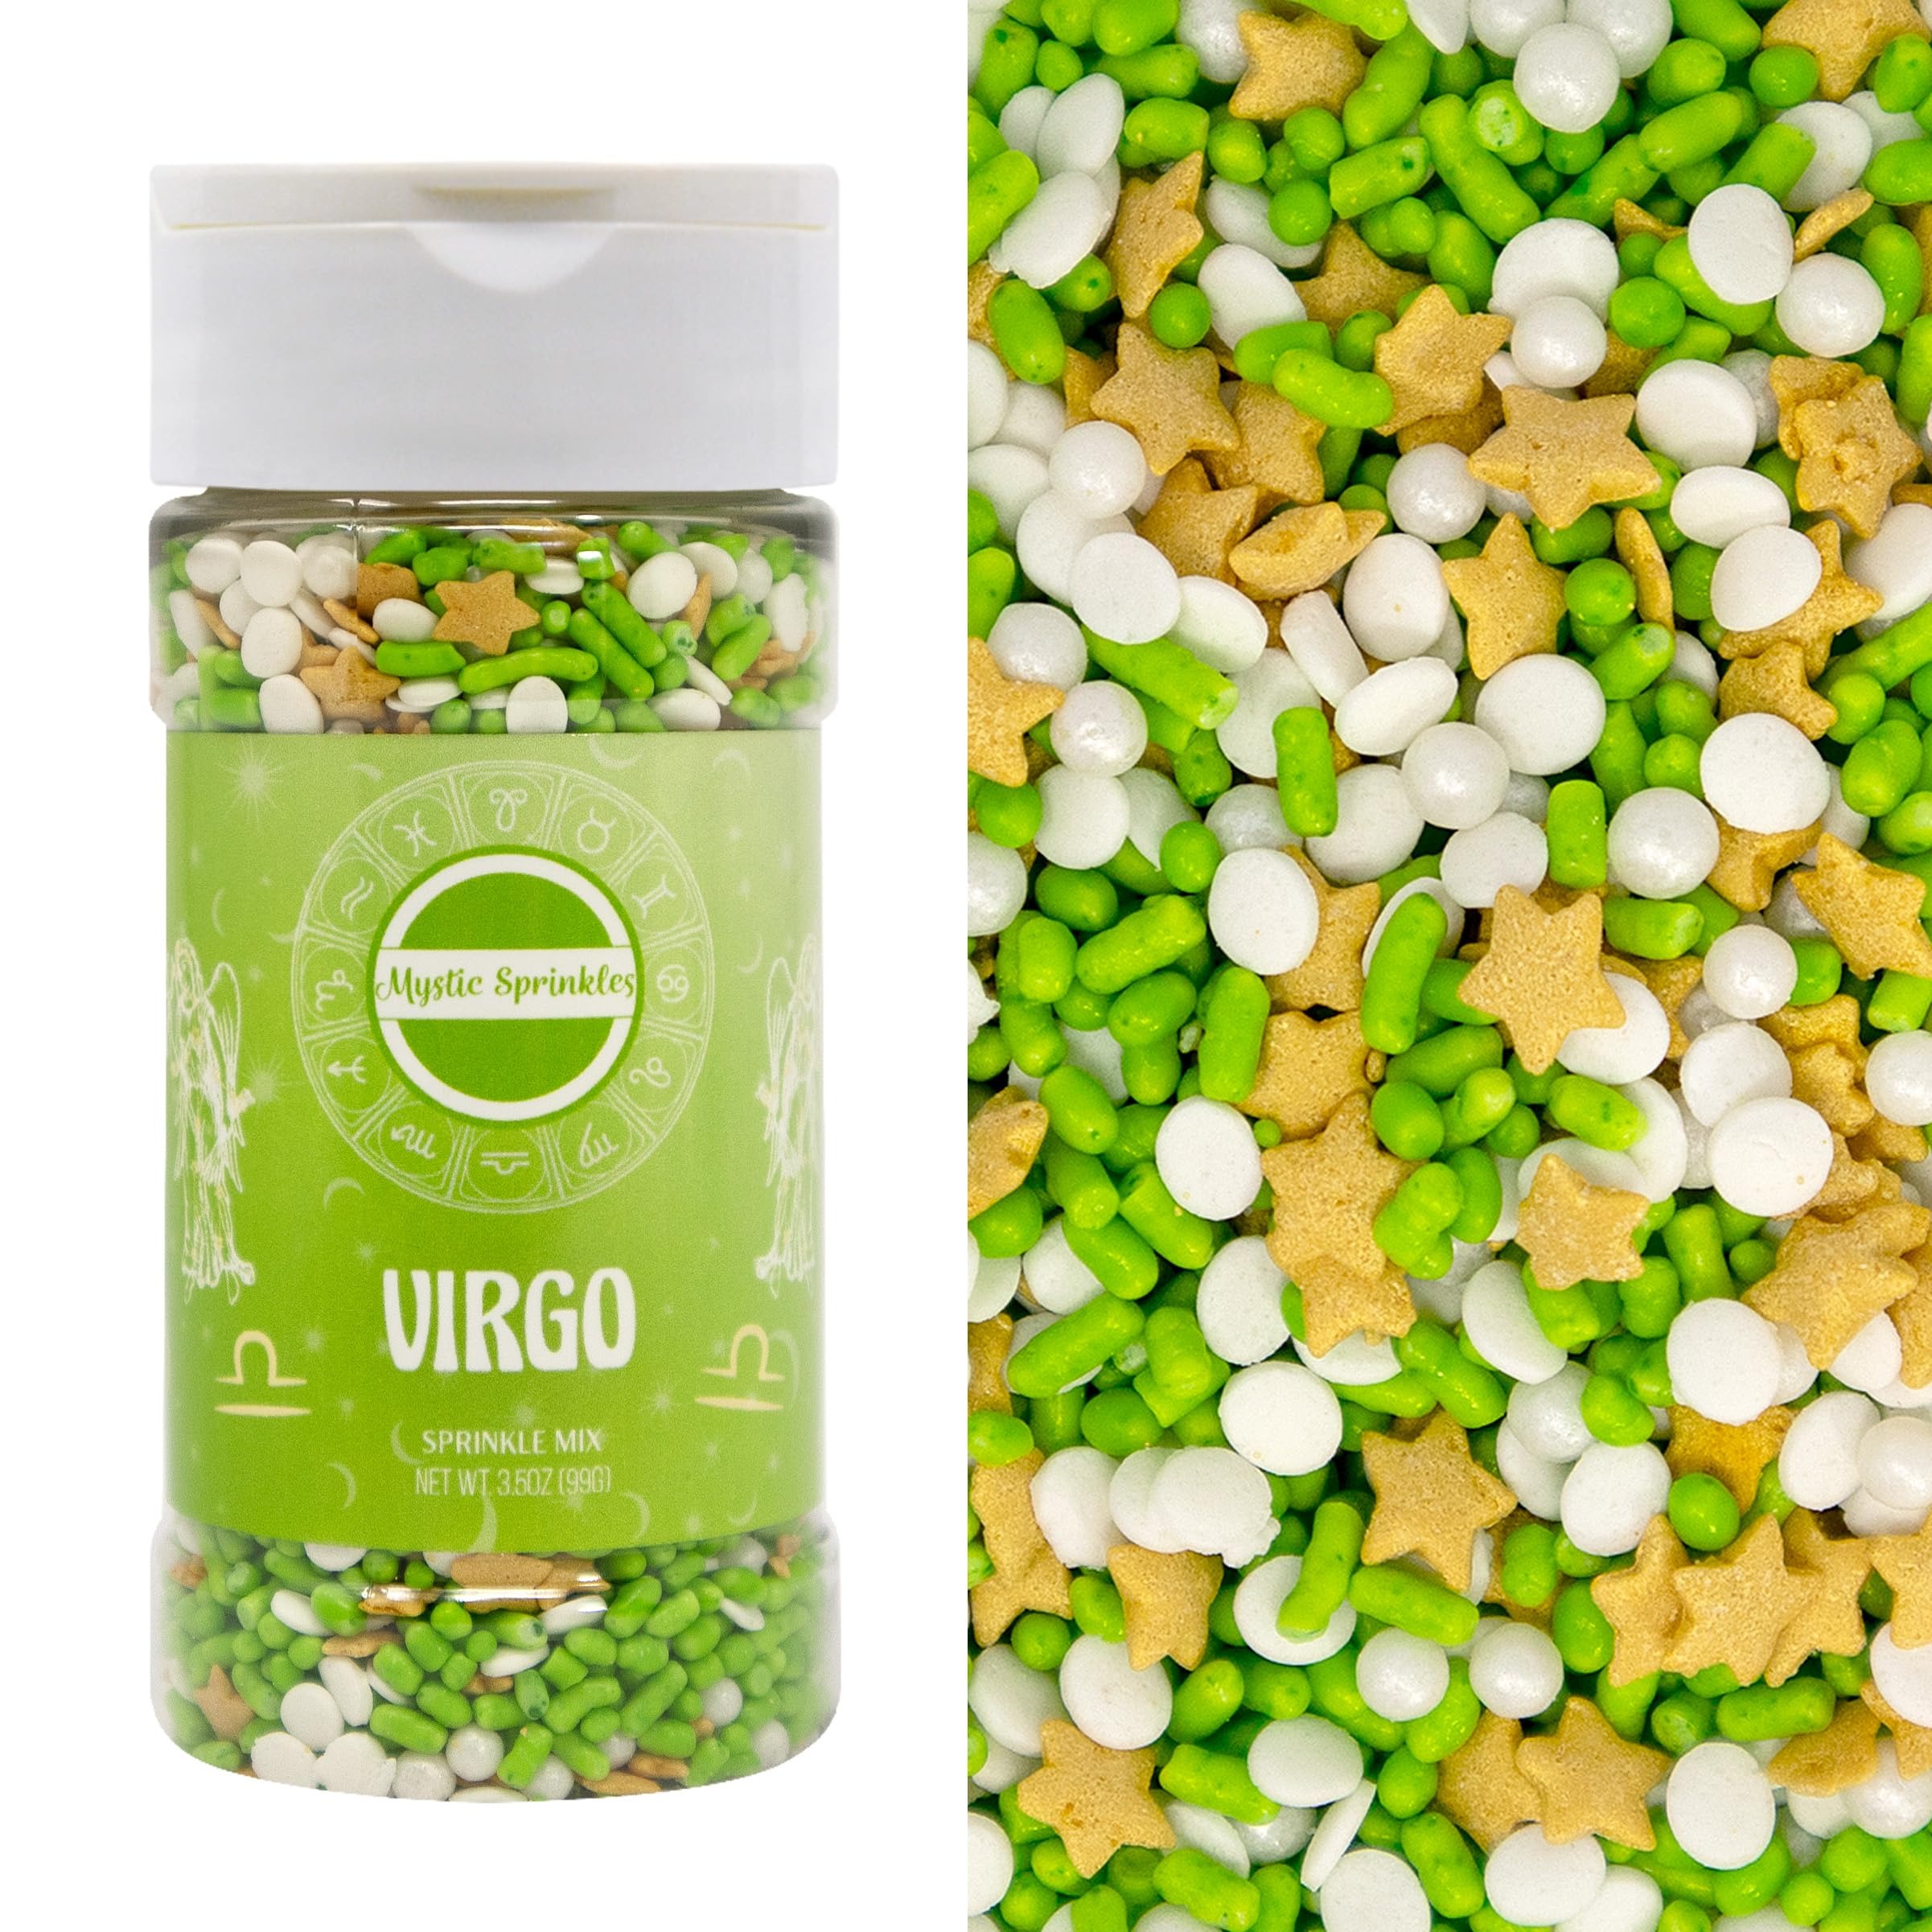
Item Name: Mystic Sprinkles The Zodiac Collection; Zodiac Themed Sprinkle Mixes (Virgo Sprinkle Mix 3.5oz)
Bullet Point 1: Customized for Each Zodiac Sign: Unique sprinkle blends designed to reflect the traits and characteristics of every astrological sign, from fiery Aries to dreamy Pisces.
Bullet Point 2: Premium Quality Ingredients: Made with high-quality, vibrant colors sourced from natural ingredients to enhance the visual appeal and taste of your desserts.
Bullet Point 3: Versatile Application: Ideal for decorating cakes, cupcakes, cookies, ice cream, and more, adding a celestial touch to your baked creations.
Bullet Point 4: Perfect Gift for Astrology Enthusiasts: A thoughtful and unique gift for astrology lovers and baking enthusiasts alike.
Bullet Point 5: Elevate Your Baking Experience: Explore the stars through sprinkles and transform your desserts into cosmic delights. Unlock a universe of flavor and color with our Zodiac Collection sprinkle mixes.
Product Description: <div> <h1>Introducing the Zodiac Collection Sprinkle Mixes!</h1> <p>Discover the magic of astrology with our exclusive Zodiac Collection sprinkle mixes. Each blend is uniquely crafted to capture the essence and personality of every astrological sign. Whether you're an adventurous Aries or a sensitive Pisces, our sprinkles will delight your taste buds and add a celestial touch to your creations.</p> <h2>What makes our Zodiac Collection special?</h2> <ul> <li><strong>Tailored to Your Sign:</strong> Each sprinkle mix is designed to reflect the traits and characteristics associated with your zodiac sign.</li> <li><strong>High-Quality Ingredients:</strong> Made from premium, vibrant colors sourced from natural ingredients for a dazzling and delicious touch to your desserts.</li> <li><strong>Versatile and Fun:</strong> Perfect for cakes, cupcakes, cookies, ice cream, and more. Elevate your baking with our celestial blends.</li> </ul> <p><strong>Order Your Zodiac Collection Sprinkle Mix Today!</strong></p> <p>Embrace your sign and elevate your baking with our Zodiac Collection sprinkle mixes. Explore the stars through sprinkles and indulge in a universe of flavor and color. Click "Add to Cart" now and let the cosmic baking begin!</p> </div>
Value: 1.0
Unit: Count

Price: 9.99